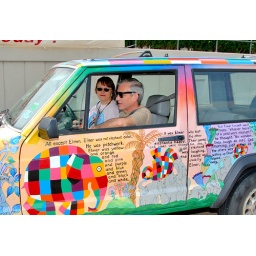
Elmer is another art car by Susan Wingfield based on her children's book about Elmer the Plaid elephant